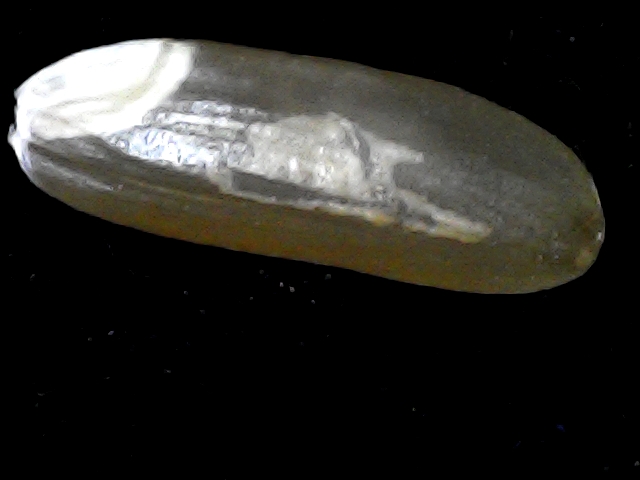
Rice variety: BR23